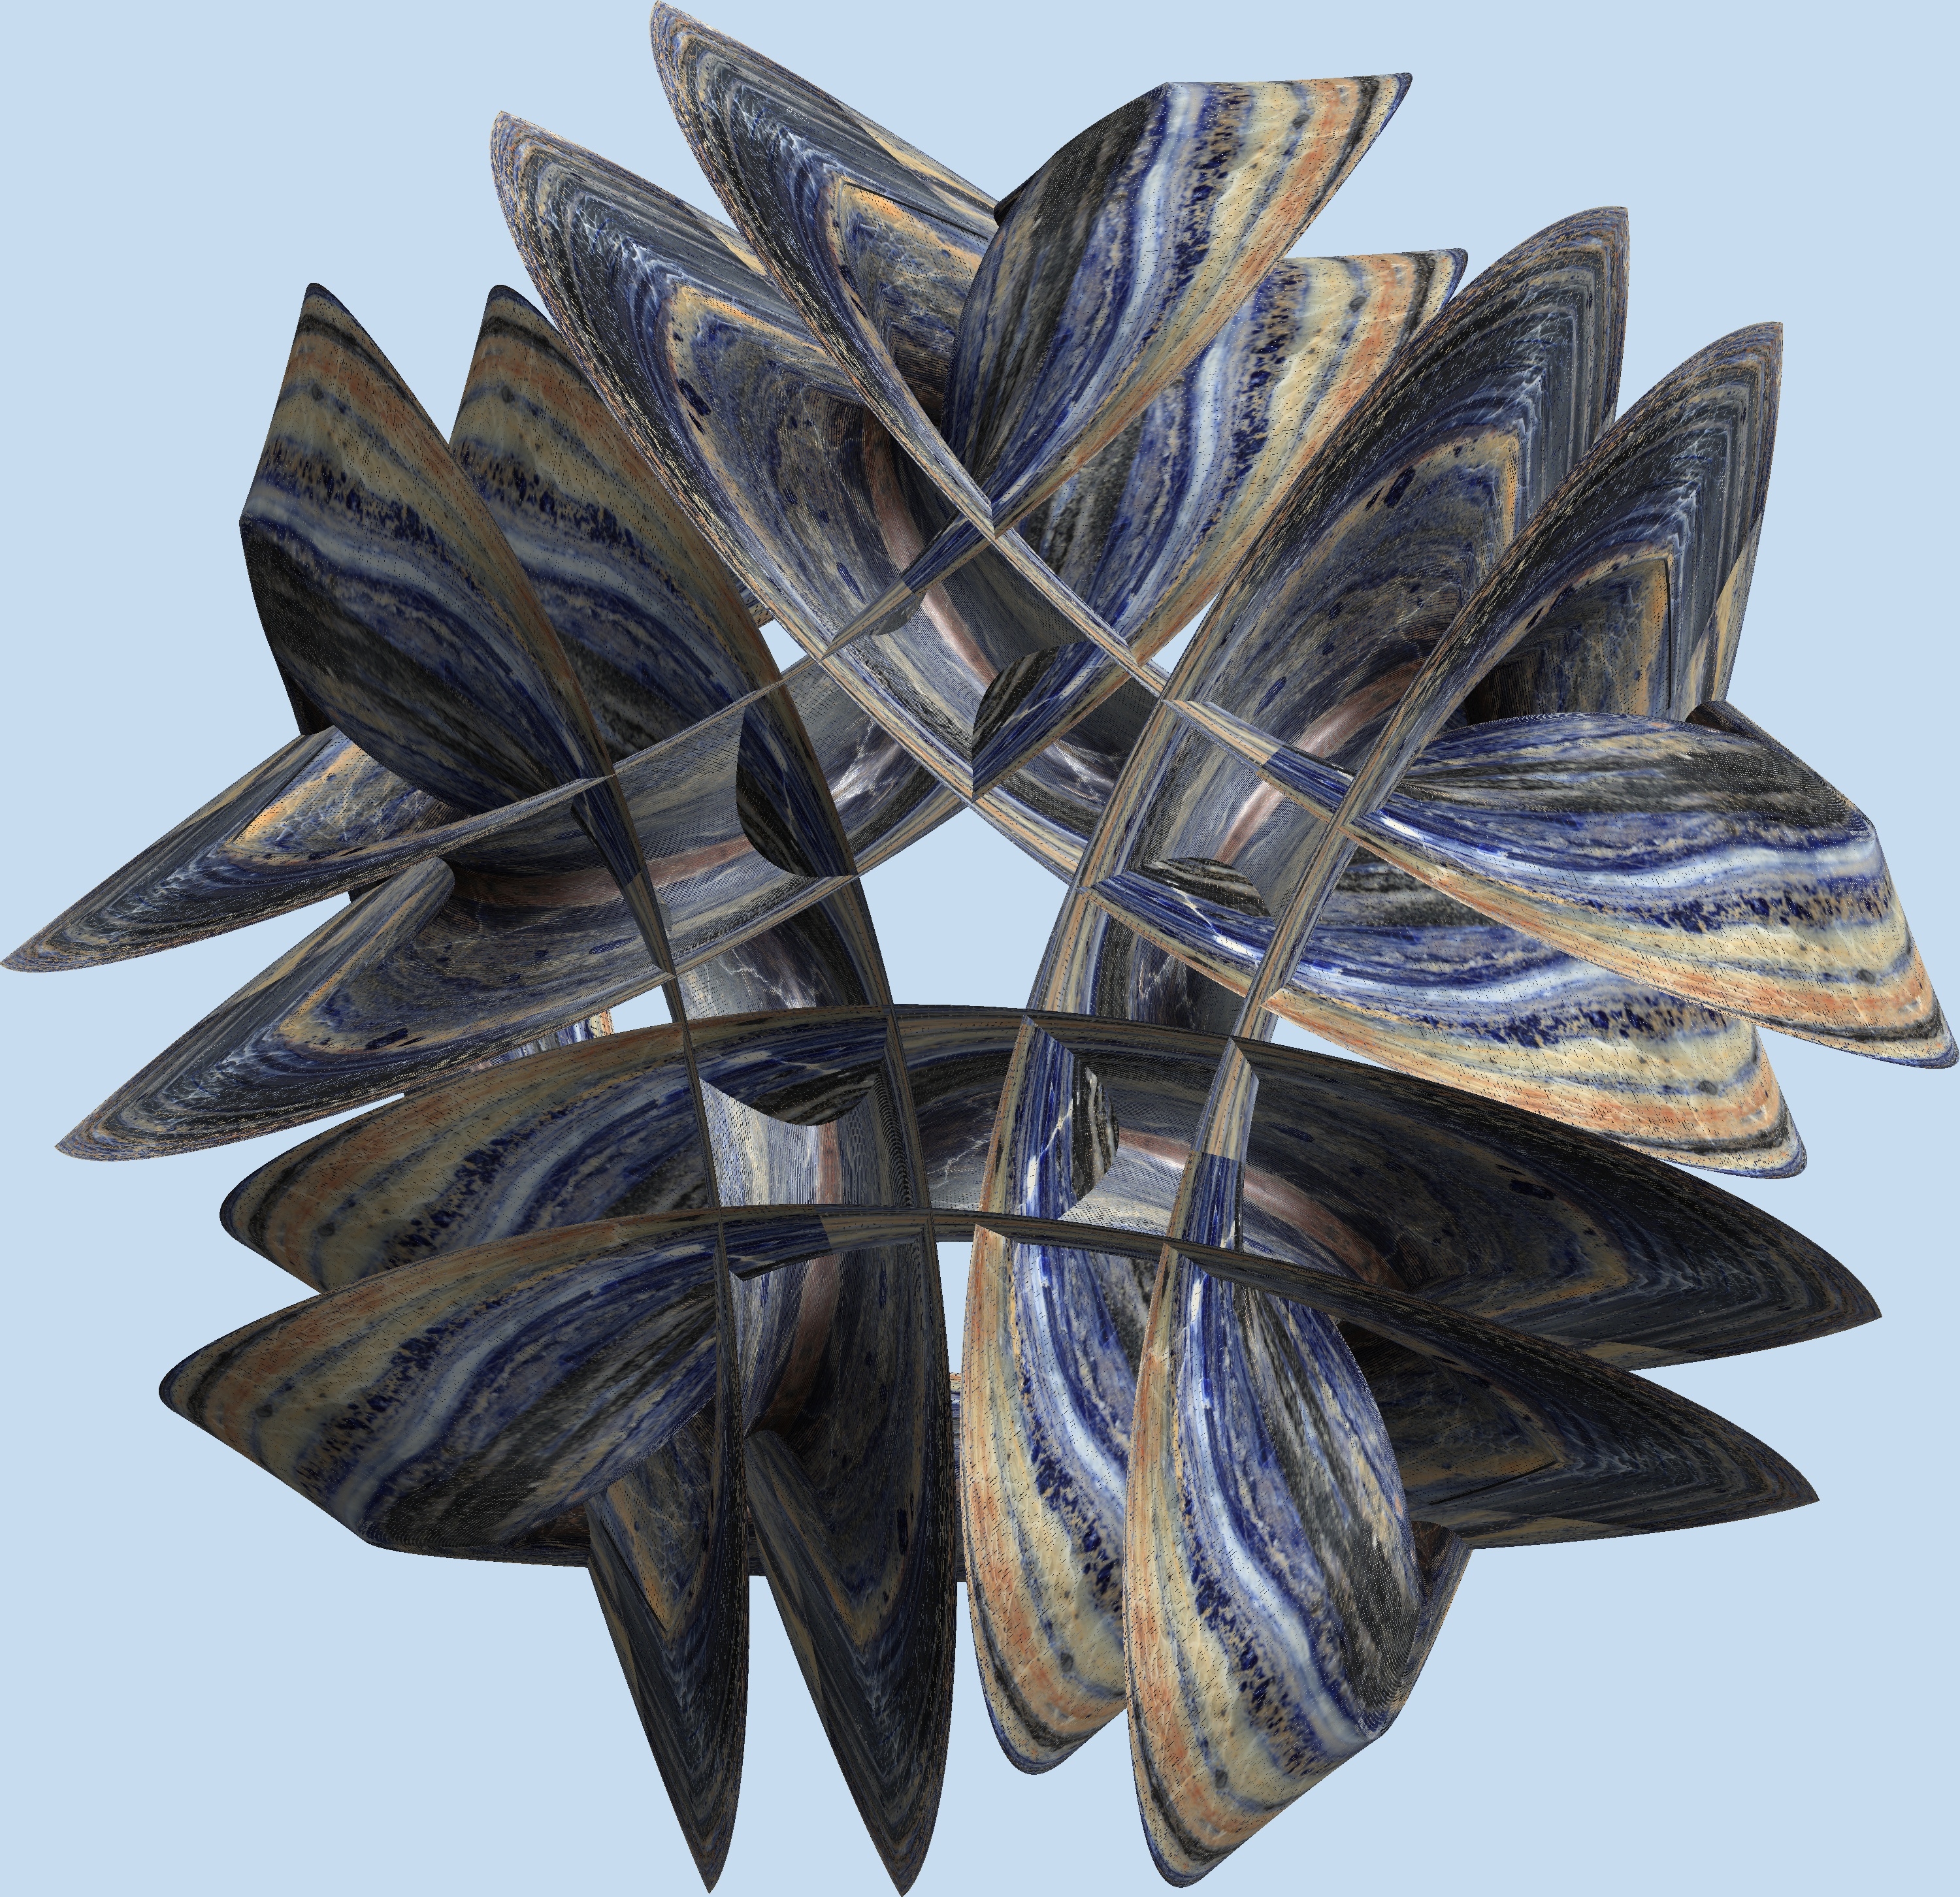
tree, wing, structure, wood, texture, leaf, pattern, sculpture, art, figure, design, symmetry, 3d, graphic, iron, torus, mathematica, cg, parametricplot3d, code, program, algorithm, abstruct, mapping